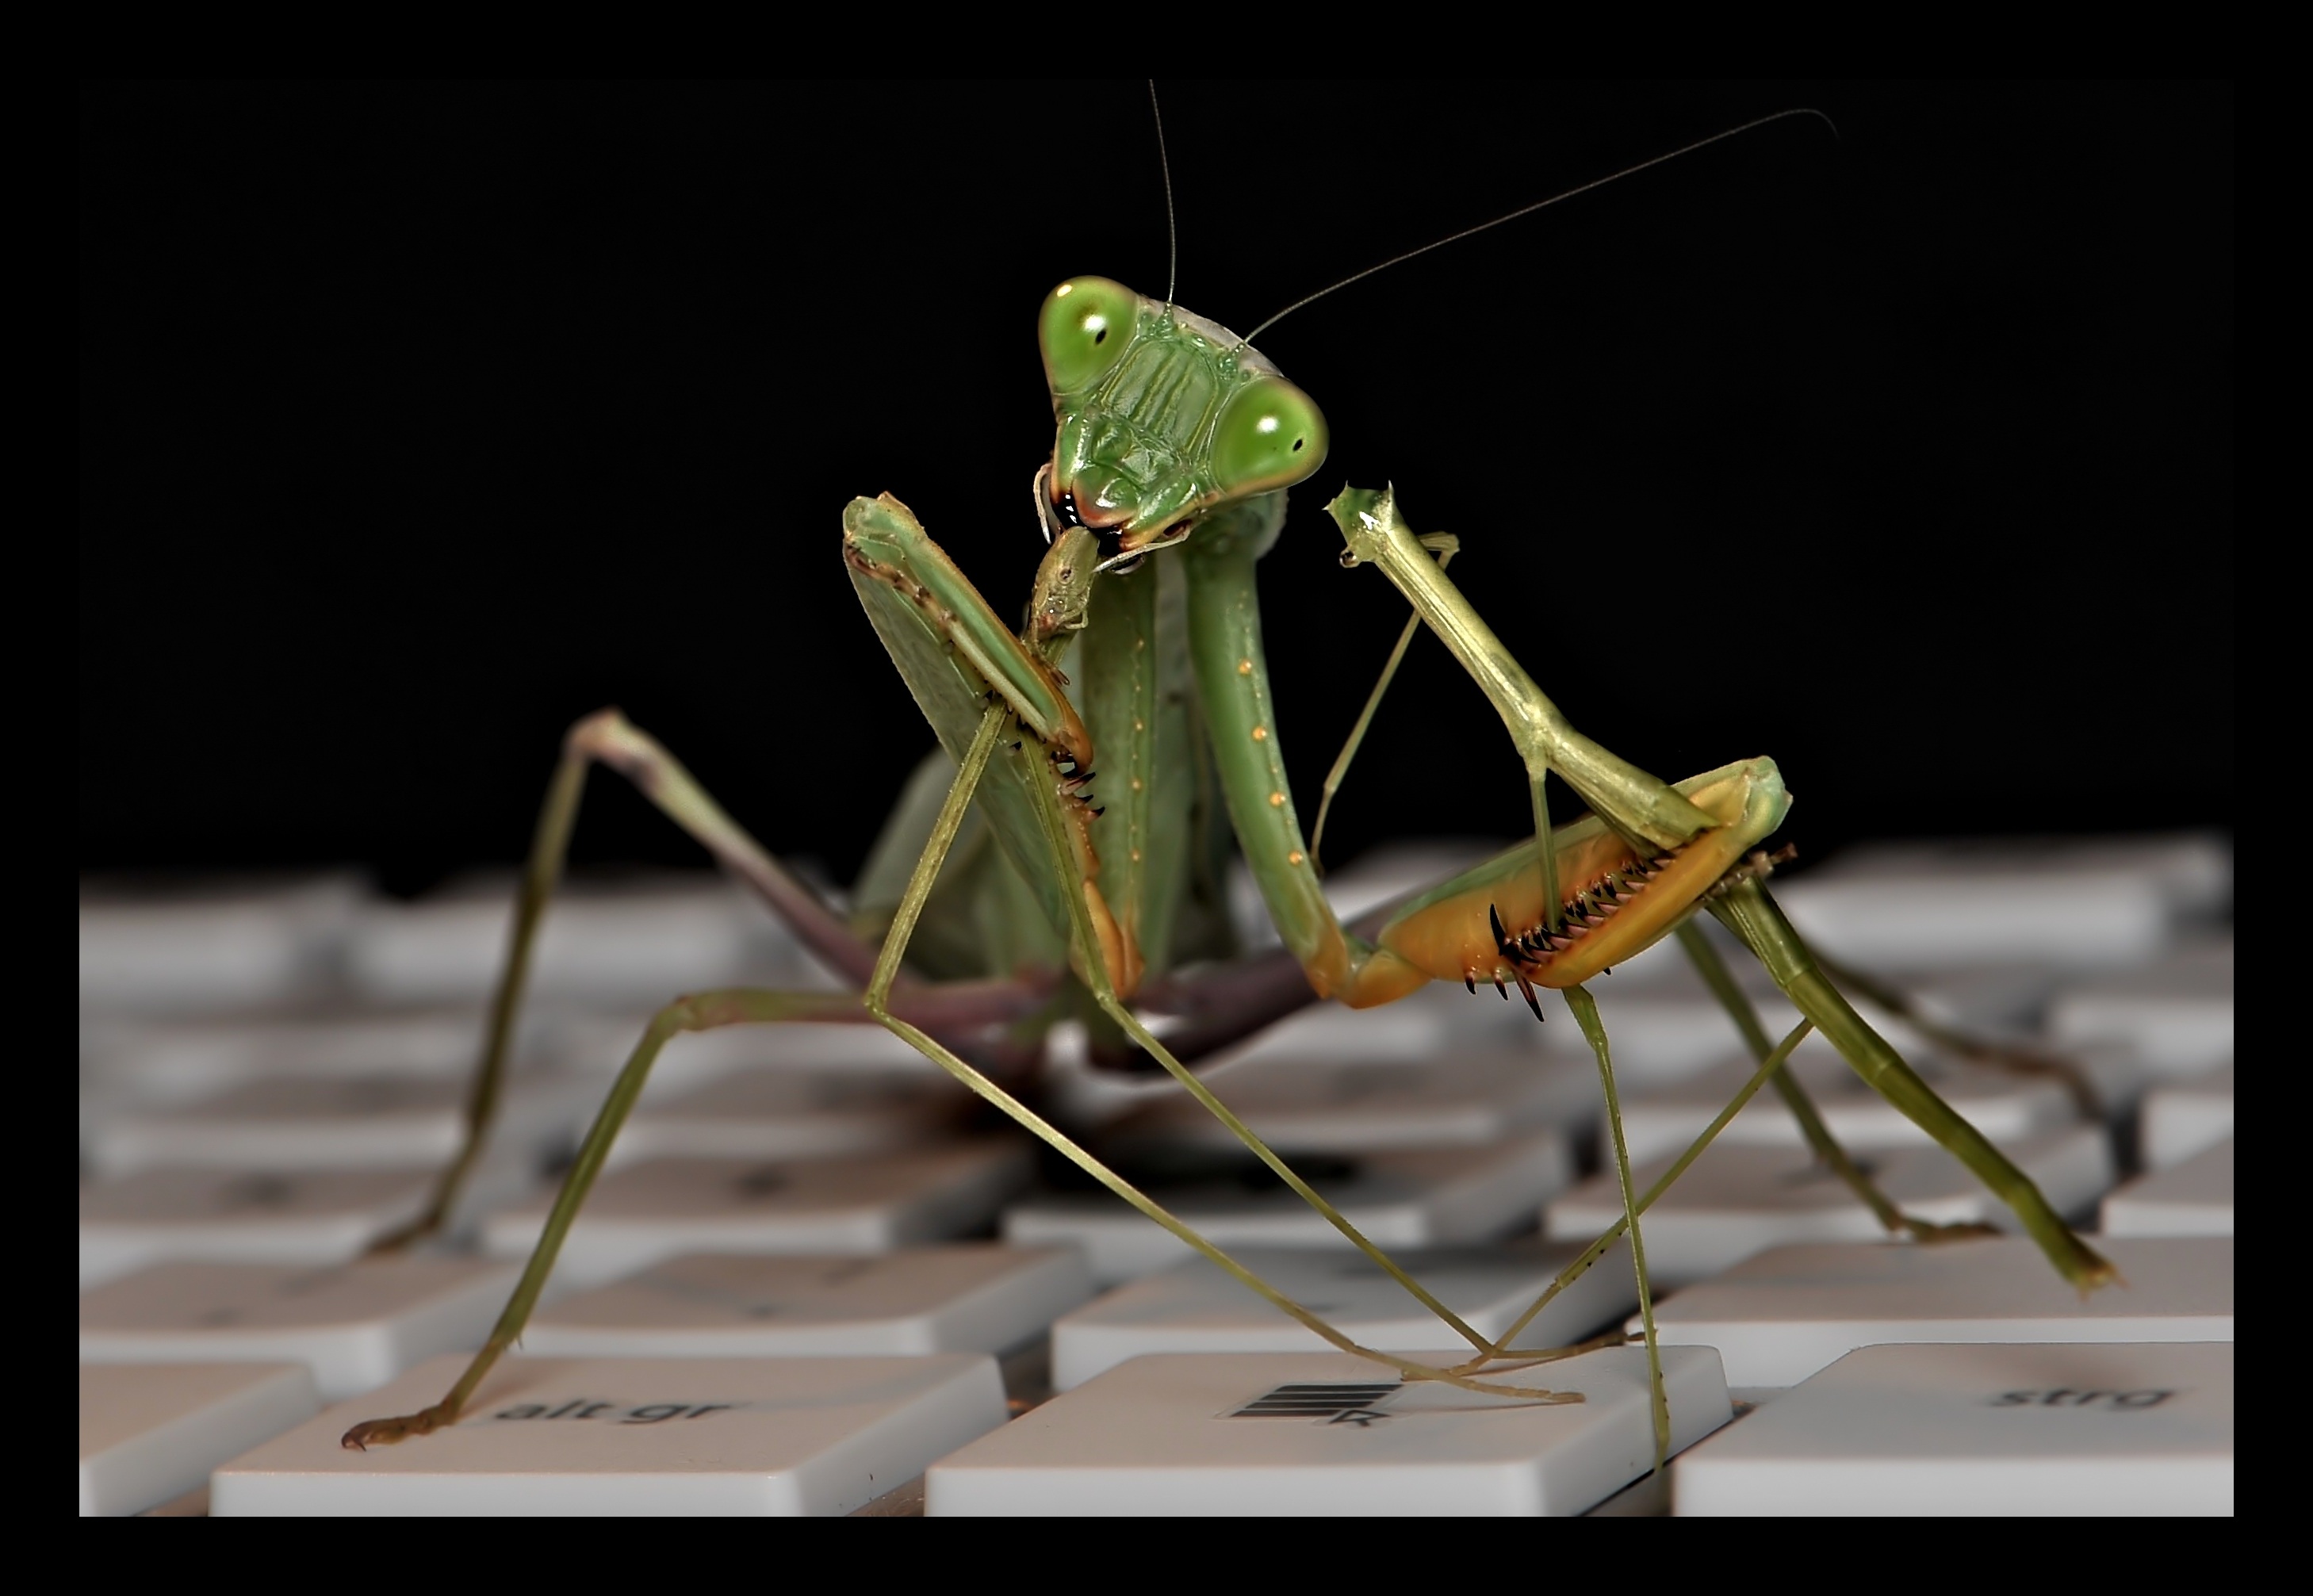
green, praying mantis, insect, fauna, invertebrate, mantis, mantodea, grasshopper, locust, macro photography, arthropod, sphodromantis lineola, fishing locust, cricket like insect